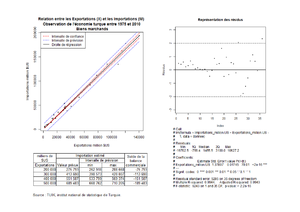
Relation économétrique entre les Importations et les Exportations turques - Source: Banque Centrale de Turquie.
En 2017, la Turquie est la première puissance économique du Moyen-Orient devant l'Iran et l'Arabie saoudite, la 7ᵉ puissance économique d'Europe et la 13ᵉ puissance économique mondiale. Membre du G20 et de l'Union douanière, la Turquie a officiellement entamé ses négociations d’adhésion avec l’Union européenne en octobre 2005.